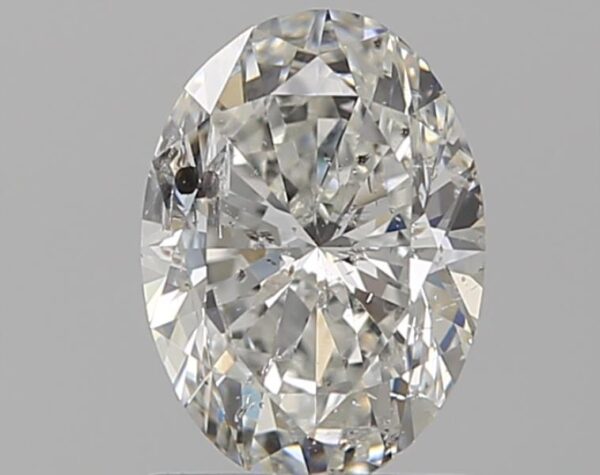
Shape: oval
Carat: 1
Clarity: SI2
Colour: G
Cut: VG
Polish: VG
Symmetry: VG
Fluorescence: VSL
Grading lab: IGI
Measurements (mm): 7.63 x 5.55 x 3.51